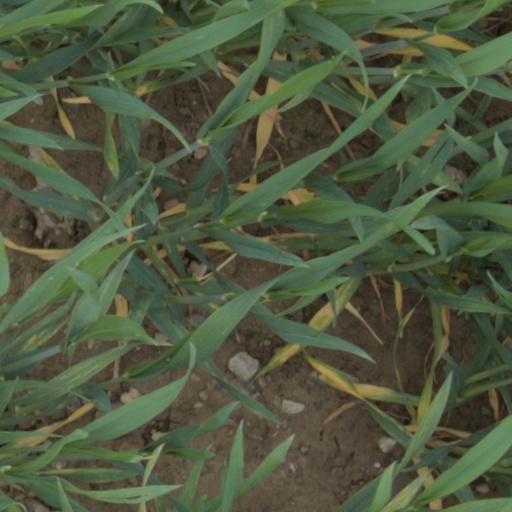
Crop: wheat